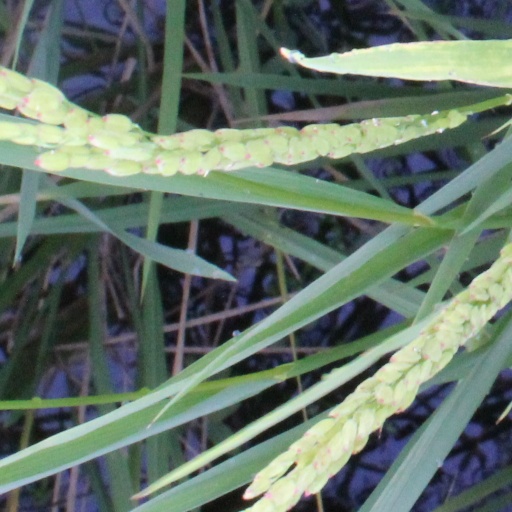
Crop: rice